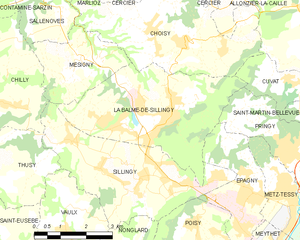
Carte des communes françaises La Balme-de-Sillingy